List of New Mexico State Roads shorter than one mile

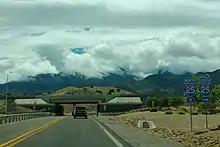
NM 473 approaching I-25

State Road 473 (NM 473) is a state highway in Sandoval County. The highway begins at exit 240 off of Interstate 25 traveling northwest along Bernalillo Avenue over a level crossing to an intersection with NM 313 in downtown Bernalillo.